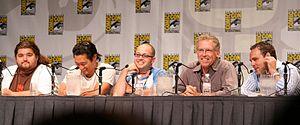
Lost est une série dramatique américaine diffusée sur la chaîne ABC depuis le 22 septembre 2004. Elle a été nommée dans différentes cérémonies dont 41 Primetime Emmy Awards, 21 Teen Choice Awards, 39 Saturn Awards, 11 Golden Reel Awards, 8 Satellite Awards, 7 Golden Globe Awards, 4 Writers Guild of America Awards, 3 Directors Guild of America Awards, 2 NAACP Image Award, 2 Screen Actors Guild Awards, un BAFTA Award et un Peabody Award. Parmi les récompenses de la série, on peut noter un Primetime Emmy Award de la « meilleure série dramatique », un Golden Globe Award de la « meilleure série télévisée dramatique » et un Screen Actors Guild Award de la « meilleure distribution pour une série dramatique ».